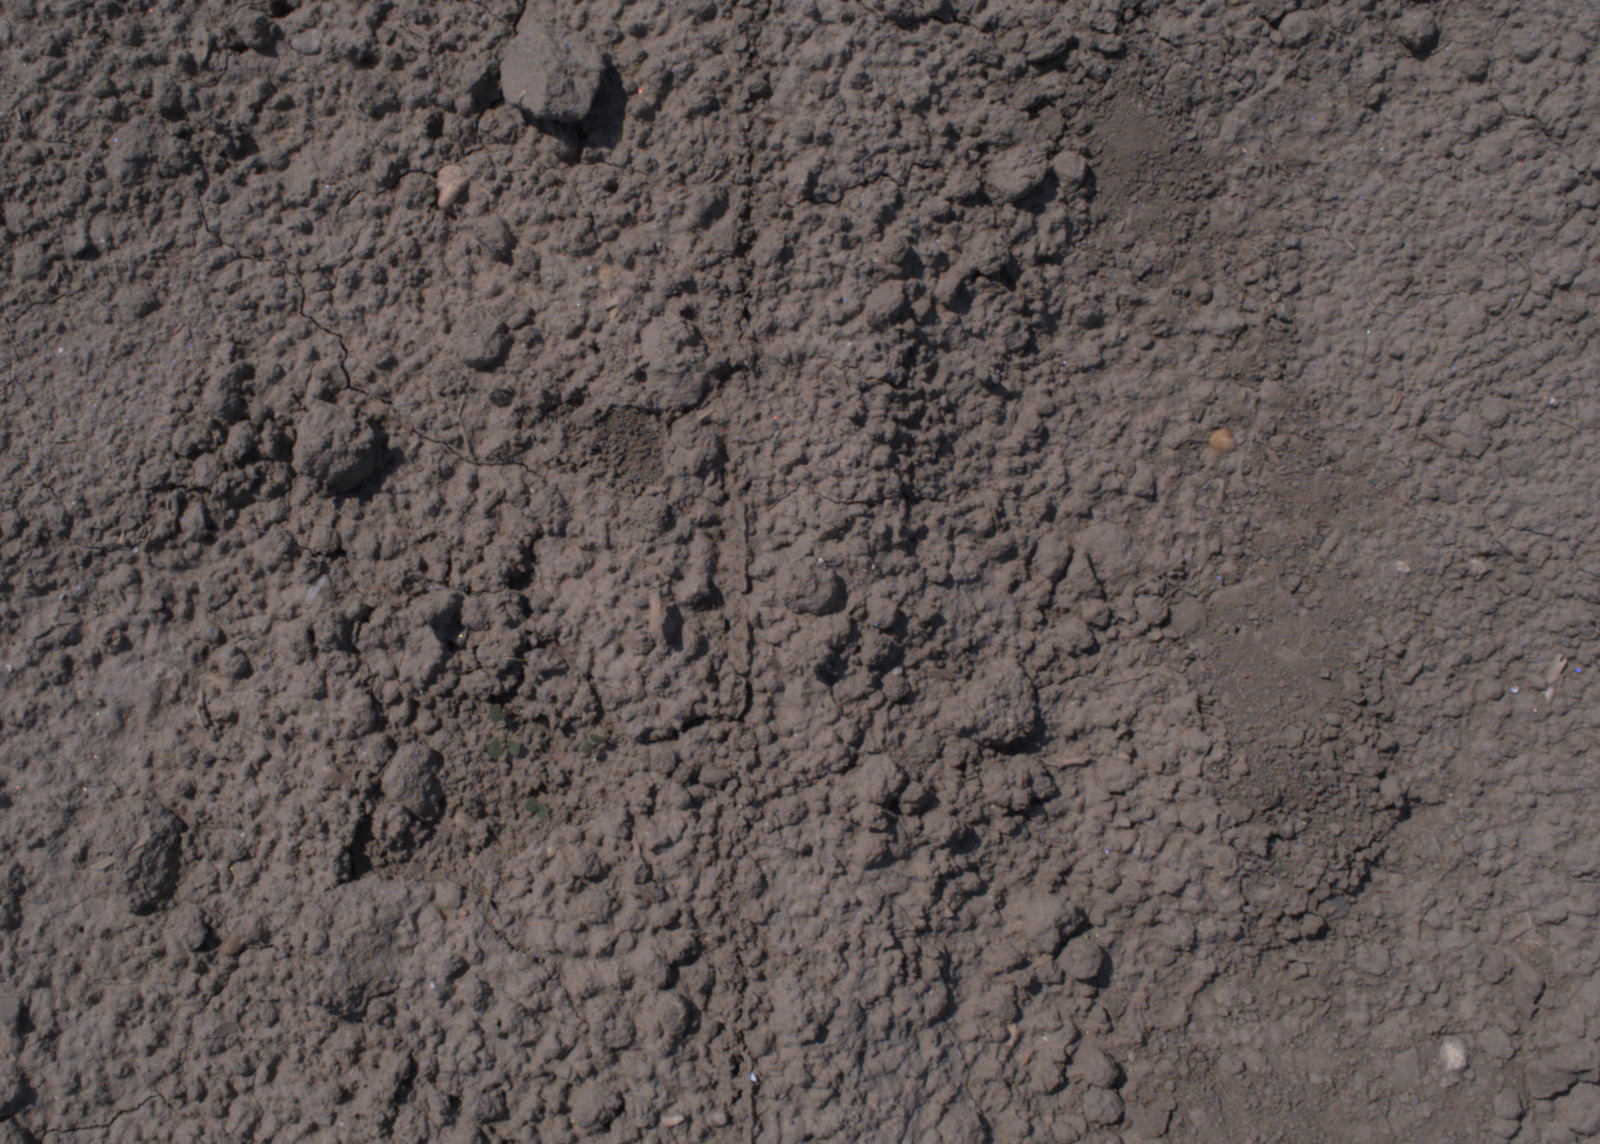
Capture date: 10.08.2020 12:06:20
Weather: sunny
Wind: light
Seeding date: 21.07.2020
Plant canopy height (mm): 930